Akbar's tomb

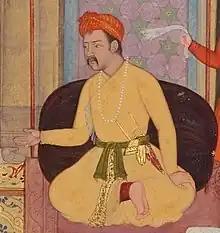
Mughal emperor Akbar at his court.

Akbar I was the third Mughal emperor, who reigned from 1556 to 1605. Akbar succeeded his father, Humayun, under a regent, Bairam Khan, who helped the young emperor expand and consolidate Mughal domains in the Indian subcontinent. Akbar gradually enlarged the Mughal Empire to include much of the Indian subcontinent through Mughal military, political, cultural, and economic dominance. Under Akbar, Mughal India developed a strong and stable economy, which tripled in size and wealth, leading to commercial expansion and greater patronage of an Indo-Persian culture. Akbar's courts at Delhi, Agra, and Fatehpur Sikri attracted holy men of many faiths, poets, architects, and artisans, and become known as centres of the arts, letters, and learning.